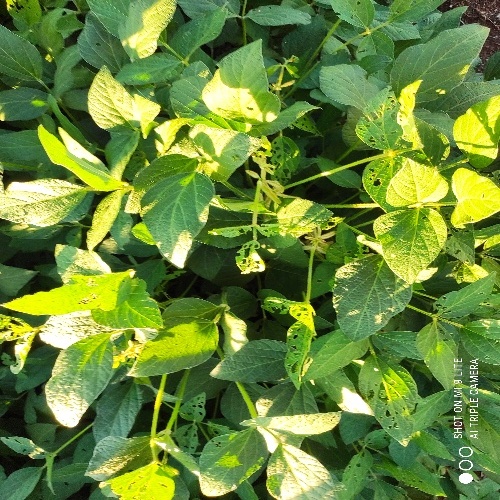
Label: Caterpillar